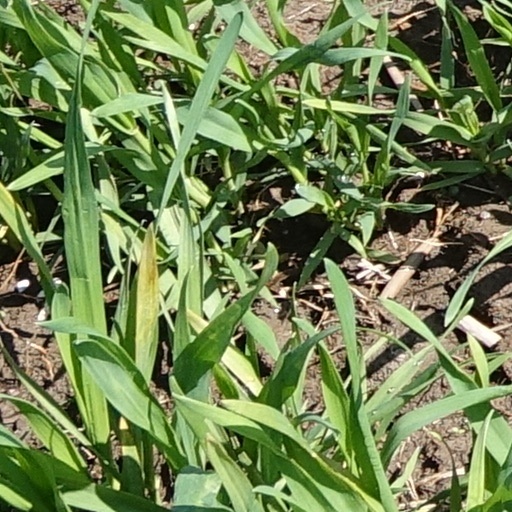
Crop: wheat